River Esk (Ravenglass)

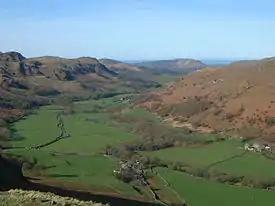
View of Eskdale: the tree-lined Esk enters the bottom right, passing Brotherilkeld Farm and continuing down the valley to the Irish Sea, which can be seen in the far distance.

The Esk rises in the Scafells range of mountains at a height of , just below Esk Hause, the mountain pass between the fells of Great End and Esk Pike. The infant river then flows southerly through wild and picturesque countryside, devoid of any road access. It receives many streams flowing off the Scafell range, the most significant of which are Calfcove Gill and Little Narrowcove Beck. The river makes several leaps over waterfalls including the Esk Falls before being joined by its first major tributary, Lingcove Beck, at Lingcove Bridge.